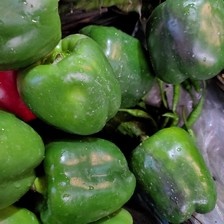
Label: capsicum